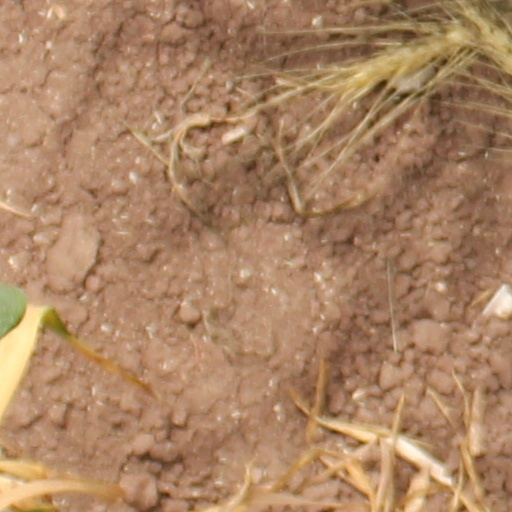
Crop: wheat